Smith Magazine

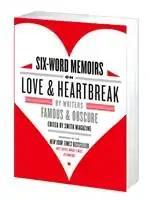
Love & Heartbreak book cover.

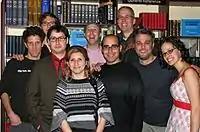
Photo from The Valentine’s Day Personal Media Mixer & Confessional Culture Variety Show with the hosts, including Larry Smith and Fershleiser.

Similar to the first six-word reader project, the Six-Word Memoirs on Love & Heartbreak project asked readers to reveal their most intimate six words on the loves of their lives.